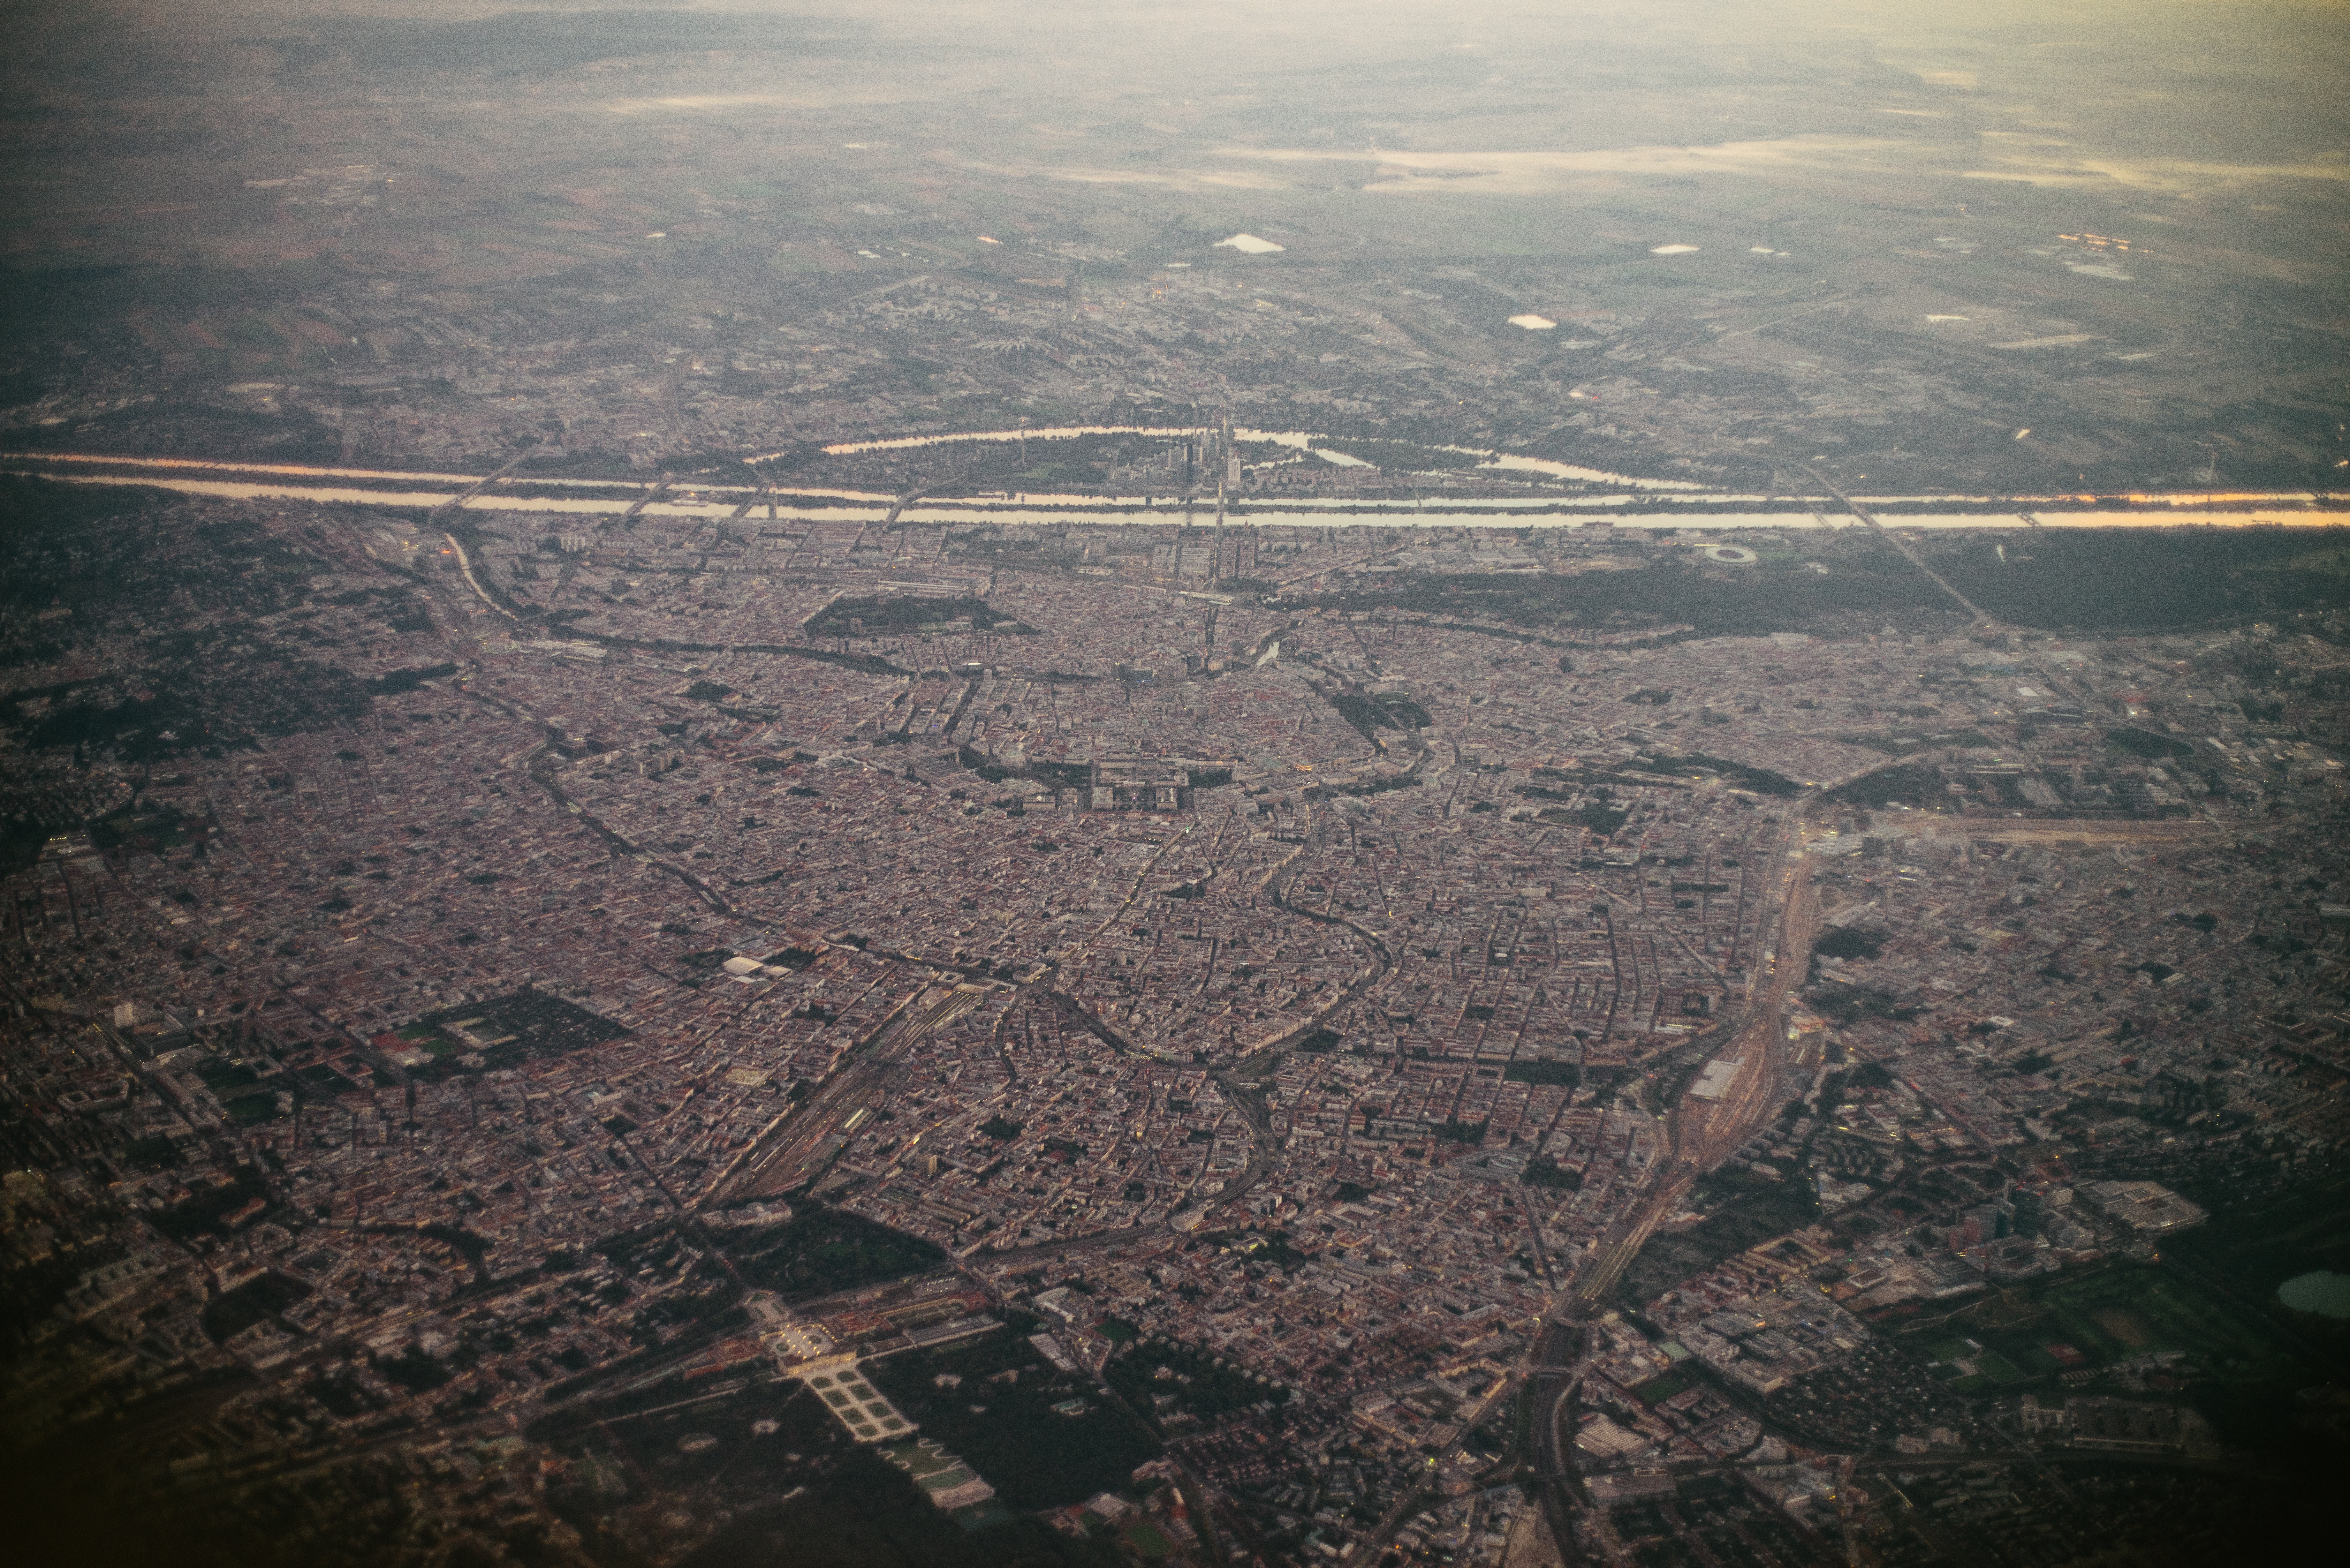
landscape, sea, coast, horizon, mountain, cloud, sky, photography, sunlight, morning, dawn, river, dusk, reflection, flight, aerial photography, atmospheric phenomenon, atmosphere of earth